George Tucker (author)

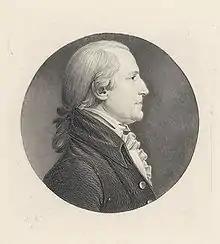
Saint-Mamin engraved portrait of Tucker's cousin, St. George Tucker, who provided pivotal help to Tucker

Shortly after his mother's death in 1795, Tucker sailed for Philadelphia, intending to continue his legal education in the United States. He briefly considered London for his studies but discarded the idea, in order to optimize his chances for "political advancement." After a free-spending time with other Bermudians in the capital city, he ran out of funds, and proceeded to Williamsburg, Virginia to seek advice and borrow money from his famous cousin St. George Tucker, a maneuver he would repeat. He was admitted to the College of William & Mary, where he studied law under St. George and graduated after two years. Tucker was pleased to find the academic work undemanding, and his social life entertaining, as he gained access to the finer homes through his cousin.